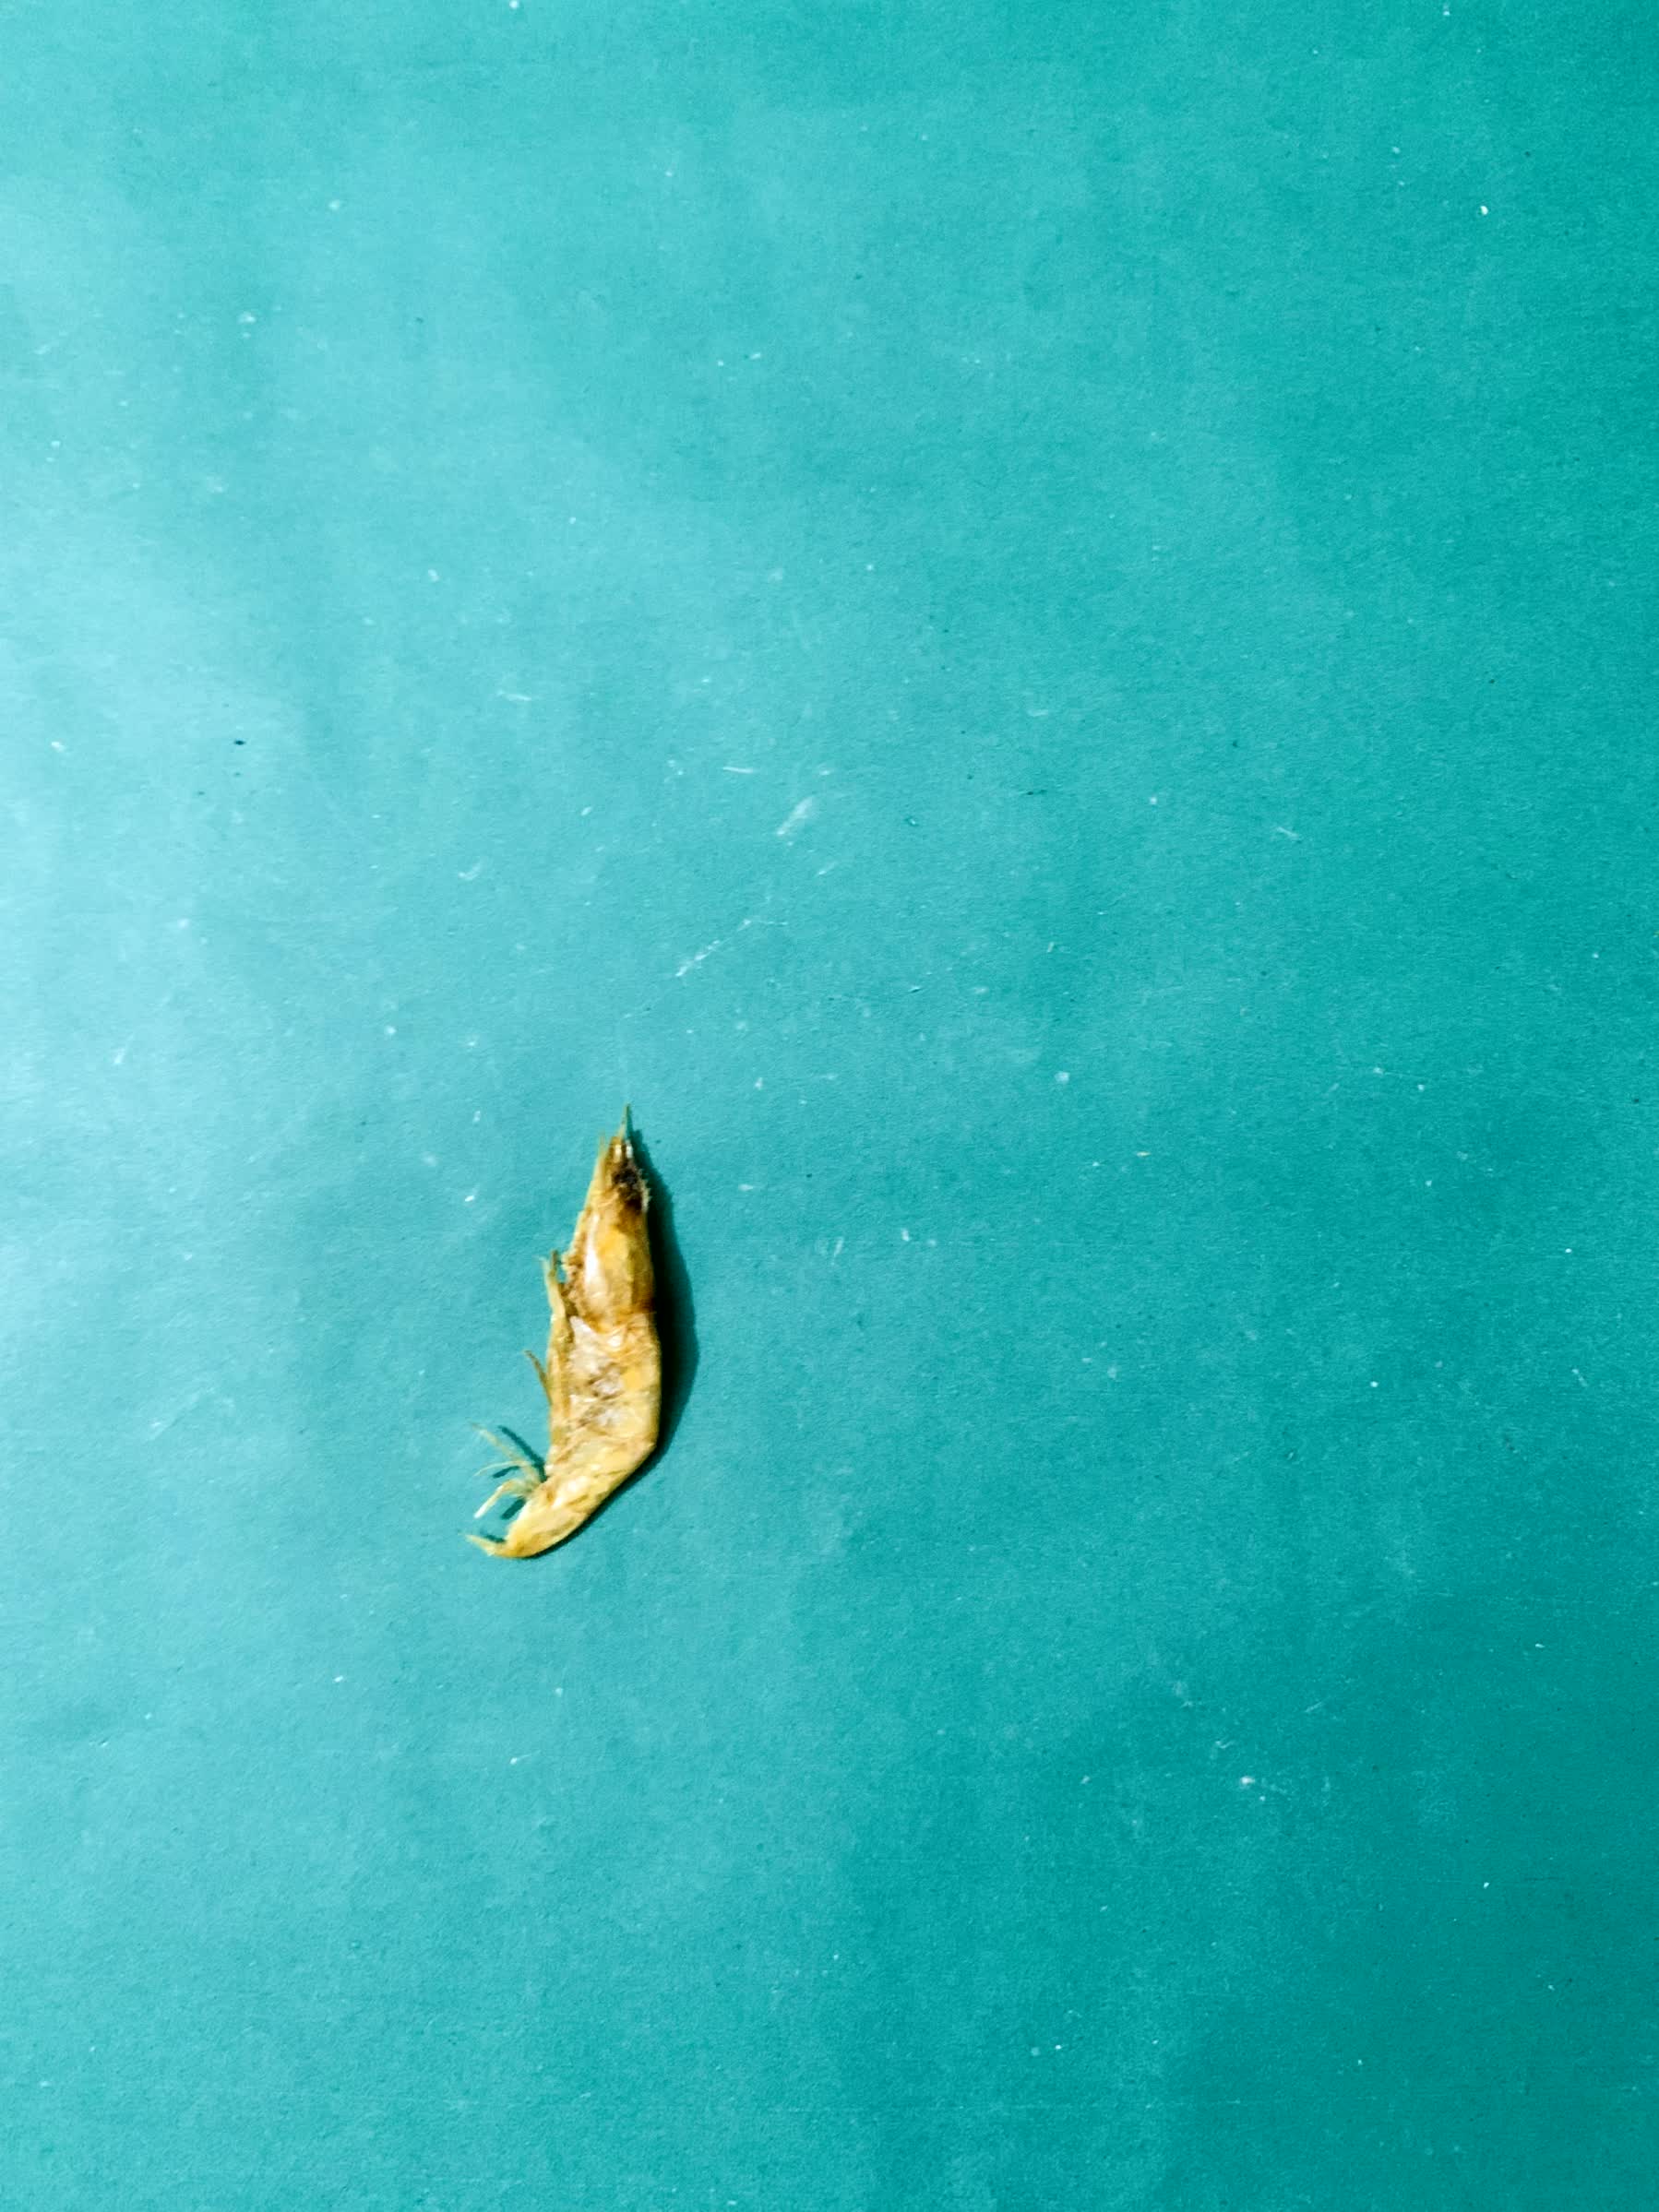
Species: chingri